Christianity in Anglo-Saxon England

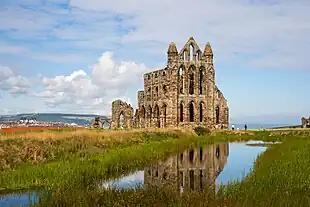
Whitby Abbey 1

In the seventh century the pagan Anglo-Saxons were converted to Christianity mainly by missionaries sent from Rome. Irish missionaries from Iona, who were proponents of Celtic Christianity, were influential in the conversion of